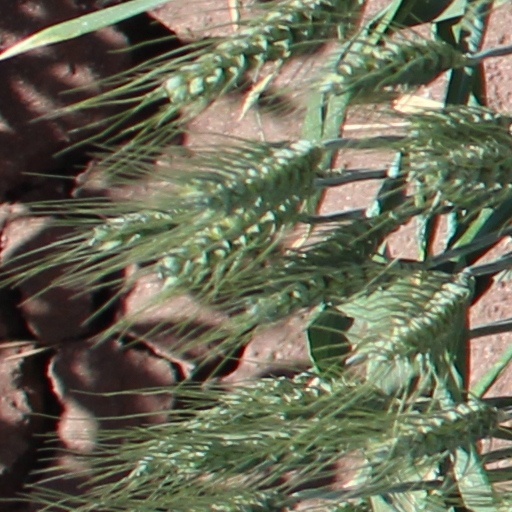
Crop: wheat